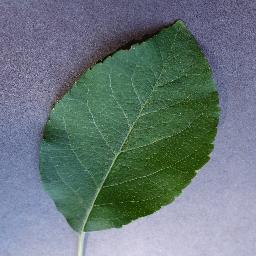
Label: Apple___healthy